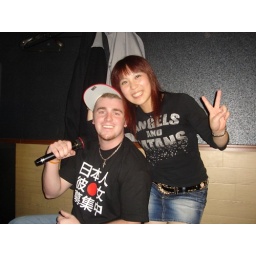
Look Tommy's T-shirt. I wanner Japanese girl friend. When he was walking in the street it was fun^^